Sabiha Gökçen

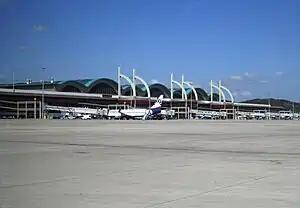
Istanbul Sabiha Gökçen International Airport

Sabiha Gökçen International Airport in Istanbul is named after her. It opened on 8 January 2001, 2 months before her death.